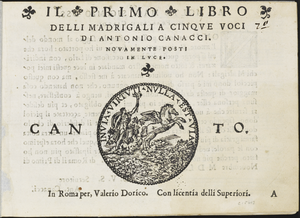
Page de titre du Primo libro delli madrigali a cinque voici d'Antonio Canacci (Rome, Valerio Dorico 1564).
Valerio Dorico est un imprimeur et typographe italien. Avec celle d'Antonio Blado, son entreprise est la plus importante imprimerie romaine de l'époque.